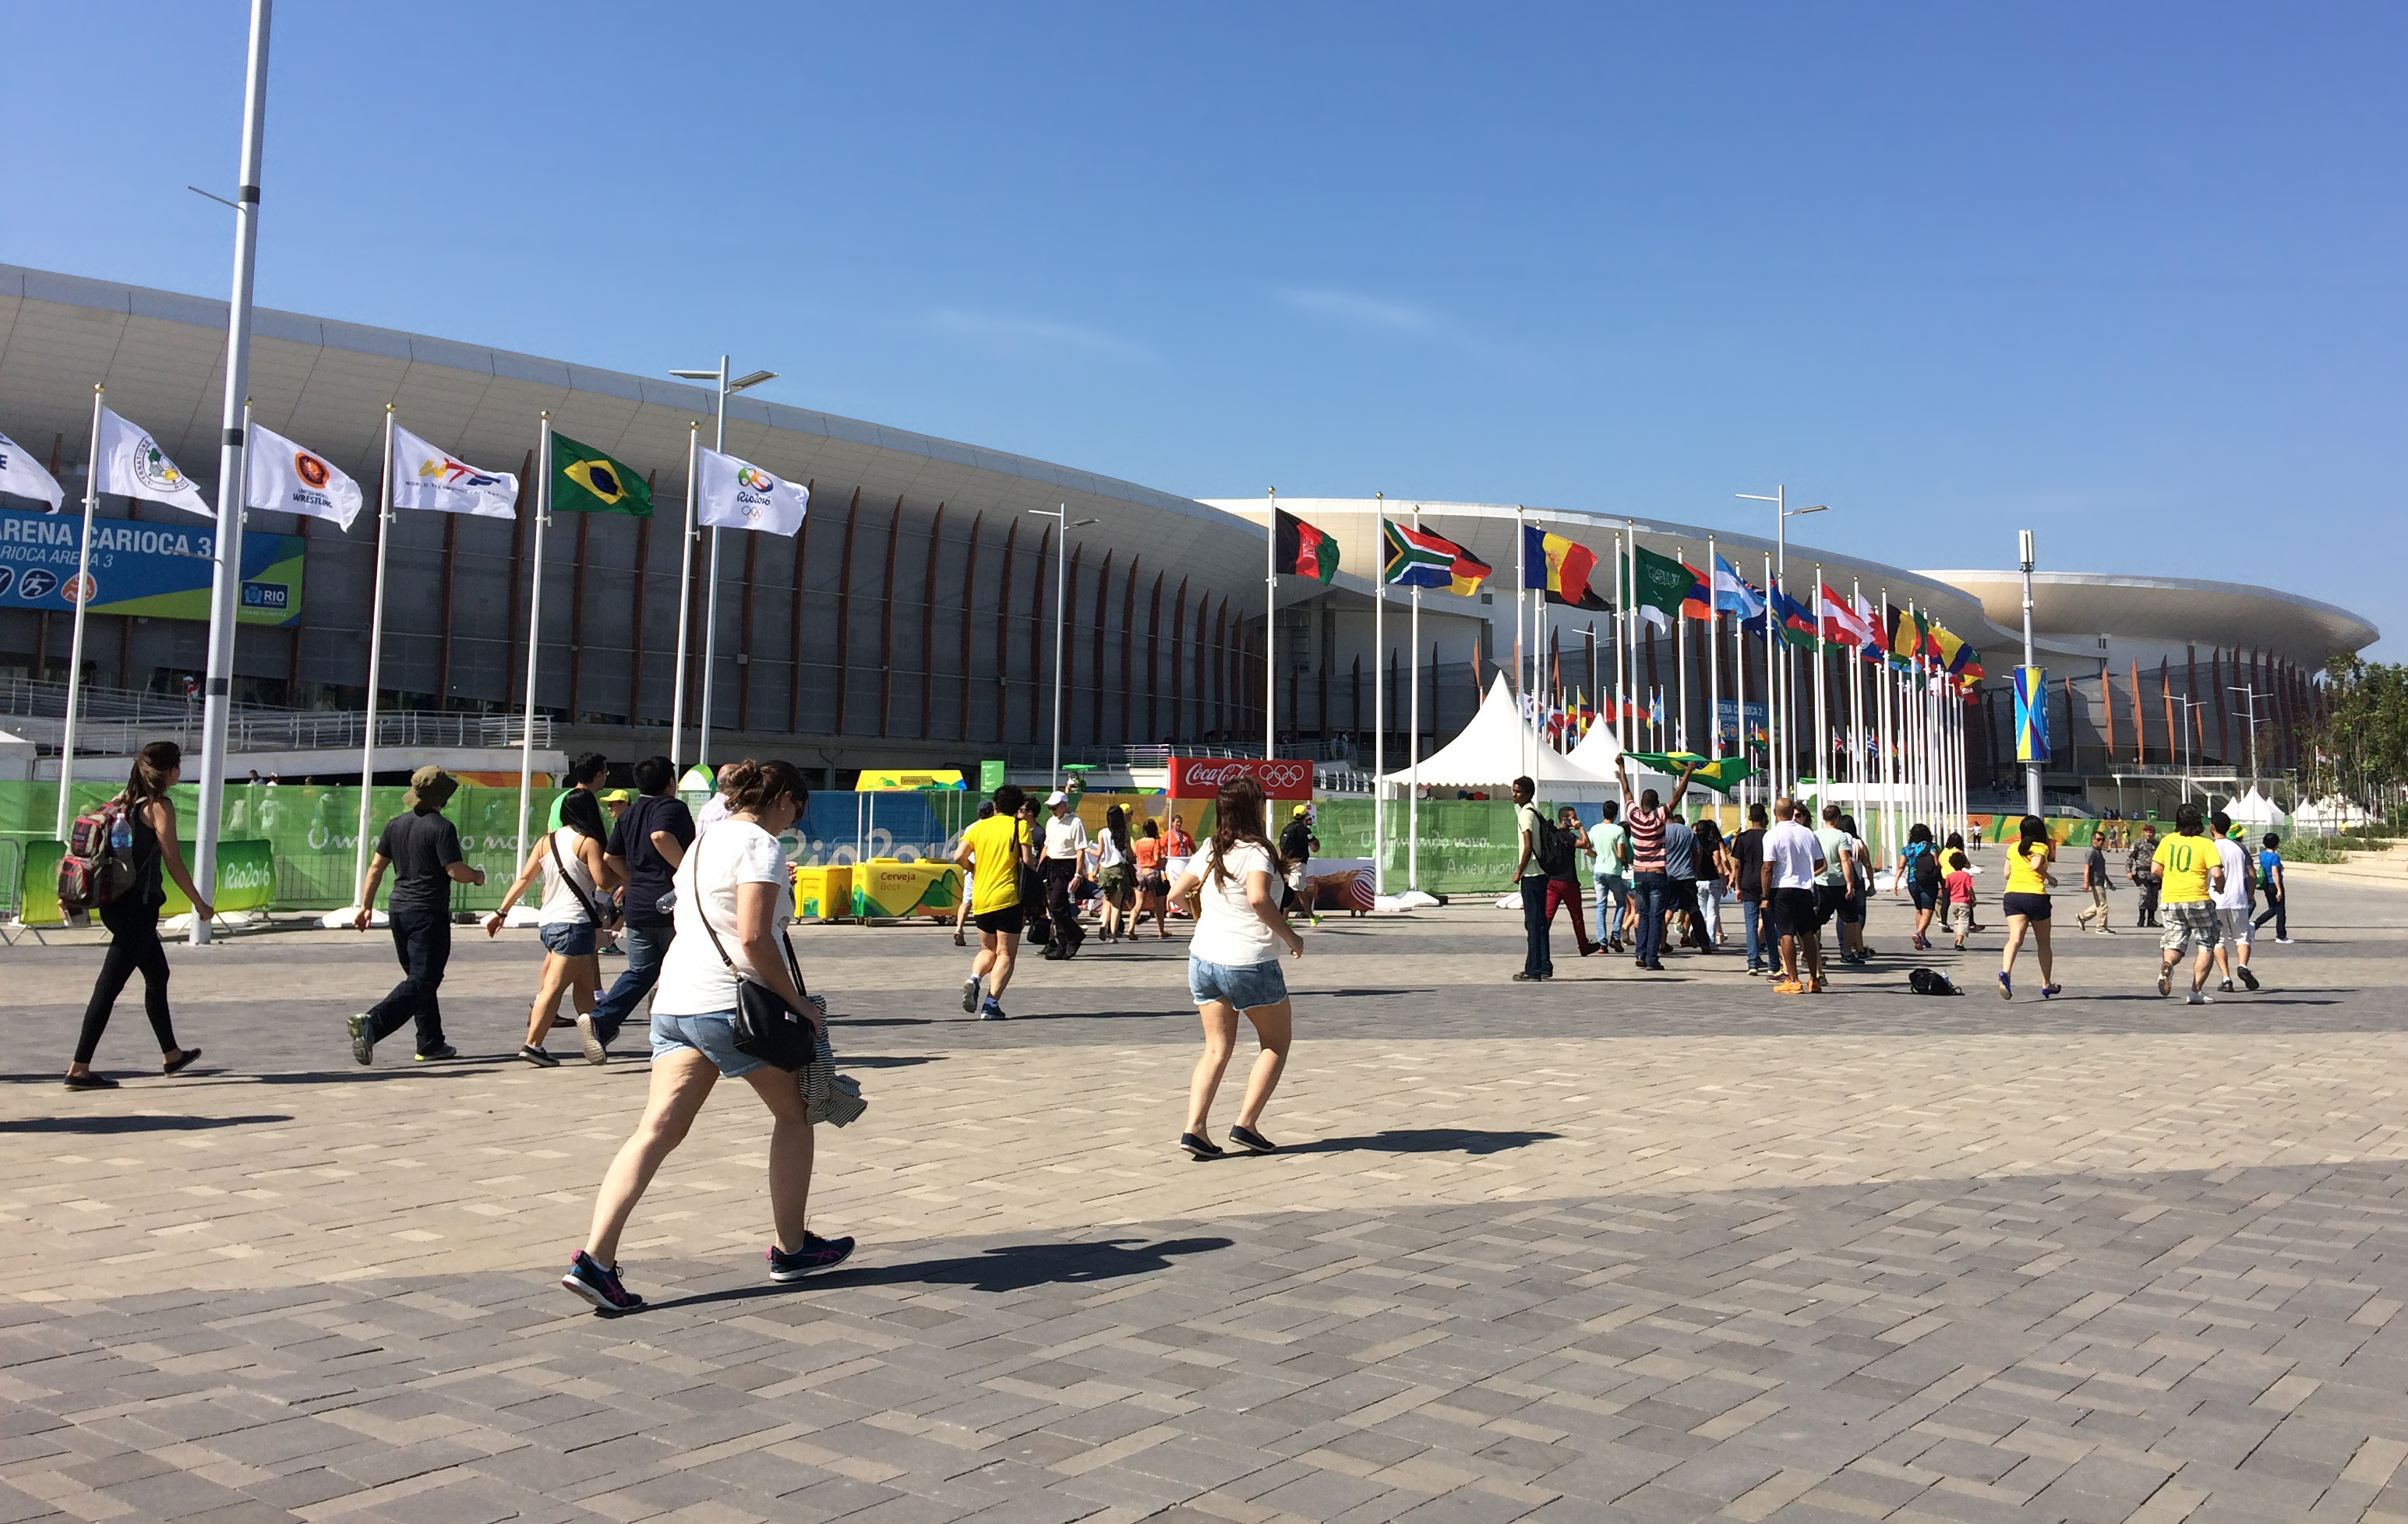
structure, boardwalk, sport, city, walkway, travel, hall, park, america, tourism, stadium, olympics, south, 2016, competition, arena, de, sports, playground, latin, rio, brasil, brazil, endurance, venue, stadiums, janeiro, olimpiada, igrzyska, olimpijskie, carioca, barra, sport venue, endurance sports